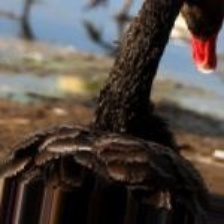
Species: BLACK SWAN
Scientific name: CYGNUS ATRATUS
ImageNet parent category: black_swan